Refracting telescope

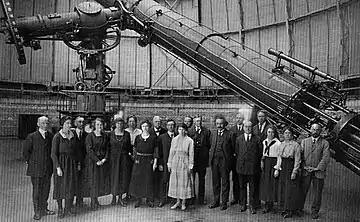
The refractor, at Yerkes Observatory, the largest achromatic refractor ever put into astronomical use (photo taken on 6 May 1921, as Einstein was visiting)

Some famous 19th century doublet refractors are the James Lick telescope (91 cm/36 in) and the Greenwich 28 inch refractor (71 cm). An example of an older refractor is the Shuckburgh telescope (dating to the late 1700s). A famous refractor was the "Trophy Telescope", presented at the 1851 Great Exhibition in London. The era of the 'great refractors' in the 19th century saw large achromatic lenses, culminating with the largest achromatic refractor ever built, the Great Paris Exhibition Telescope of 1900.